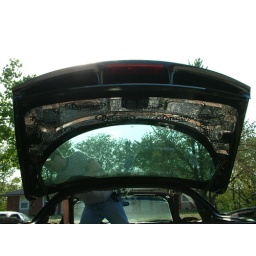
Dynamat in progress...the car is covered on the interior and doors save the front firewall